Blusas

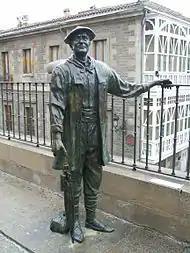
Celedón

The festivities in Vitoria-Gasteiz have a rural origin. It was originally held for attendance at "los toros".